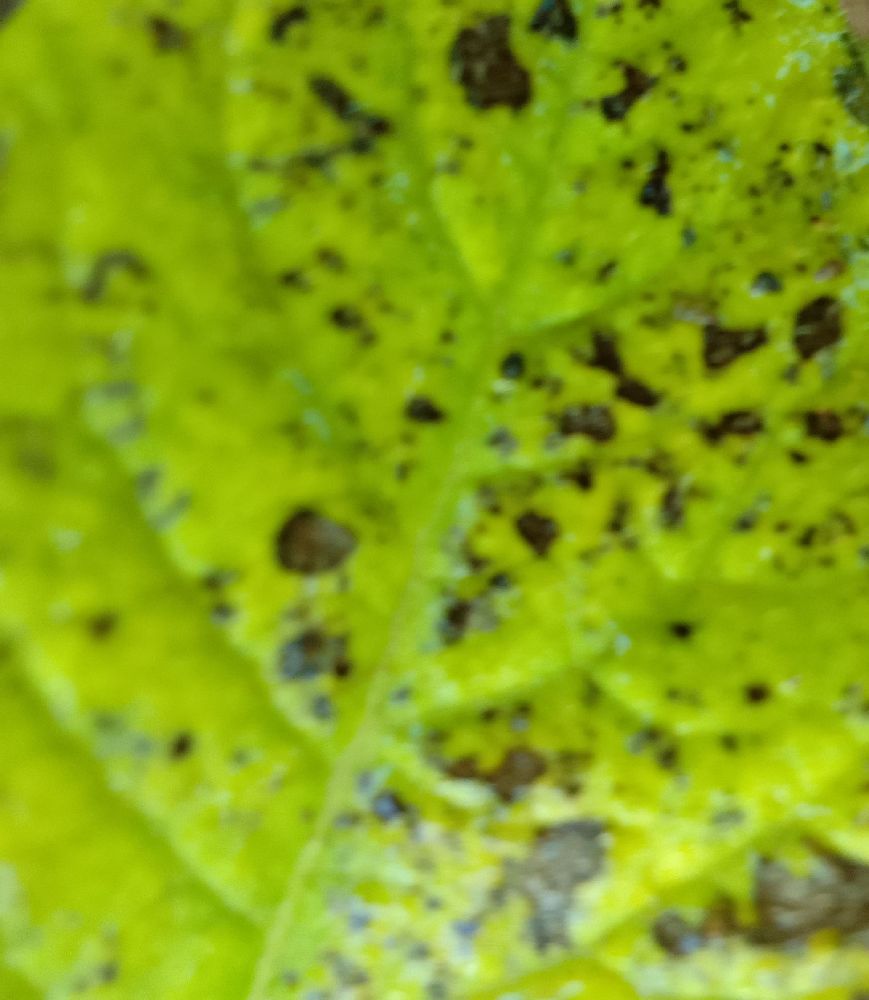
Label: Early blight